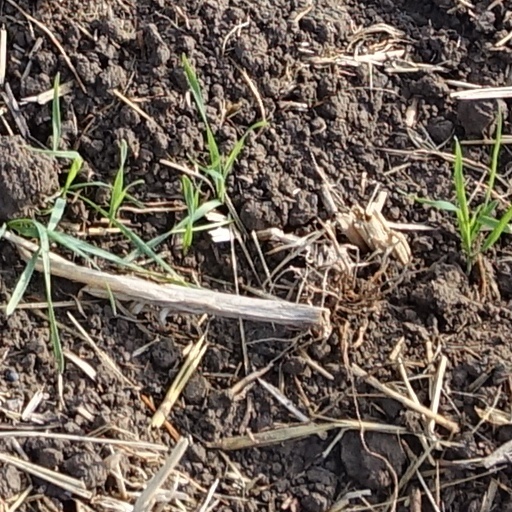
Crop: wheat